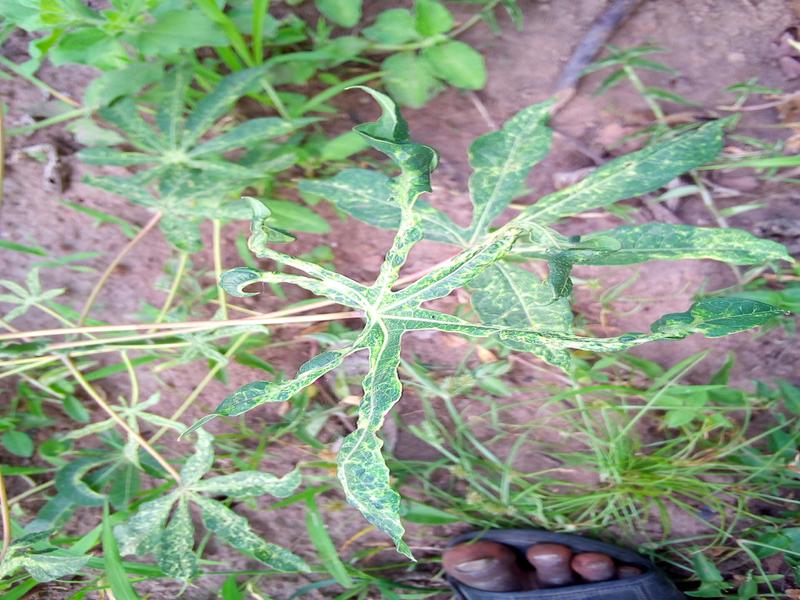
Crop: cassava
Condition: green_mottle